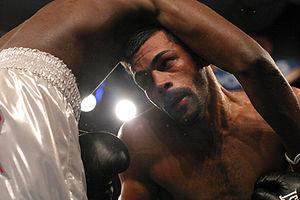
Carlos Quintana est un boxeur portoricain né le 6 novembre 1976 à Moca.